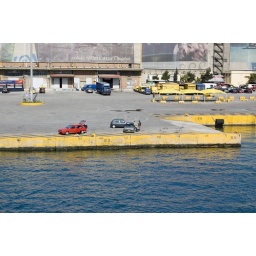
fishing in dirty water